Margaret Bazley

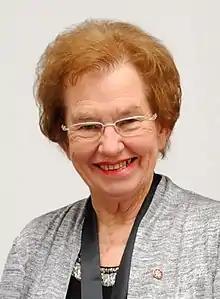
Bazley in 2011

Dame Margaret Clara Bazley (née Hope, born 23 January 1938) is a New Zealand public servant. She began her career as a psychiatric nurse and rose through the ranks to senior leadership positions at psychiatric hospitals and district health boards. In 1978 she became the Director of Nursing at the Department of Health, the chief nursing position in New Zealand and at that time the most senior position in the public service held by a woman, and in 1984 became the first female State Services Commissioner. She subsequently held top positions at the Department of Transport and the Department of Social Welfare.